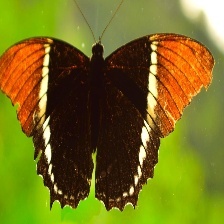
Species: ORANGE TIP
Butterfly family (ImageNet category): cabbage_butterfly